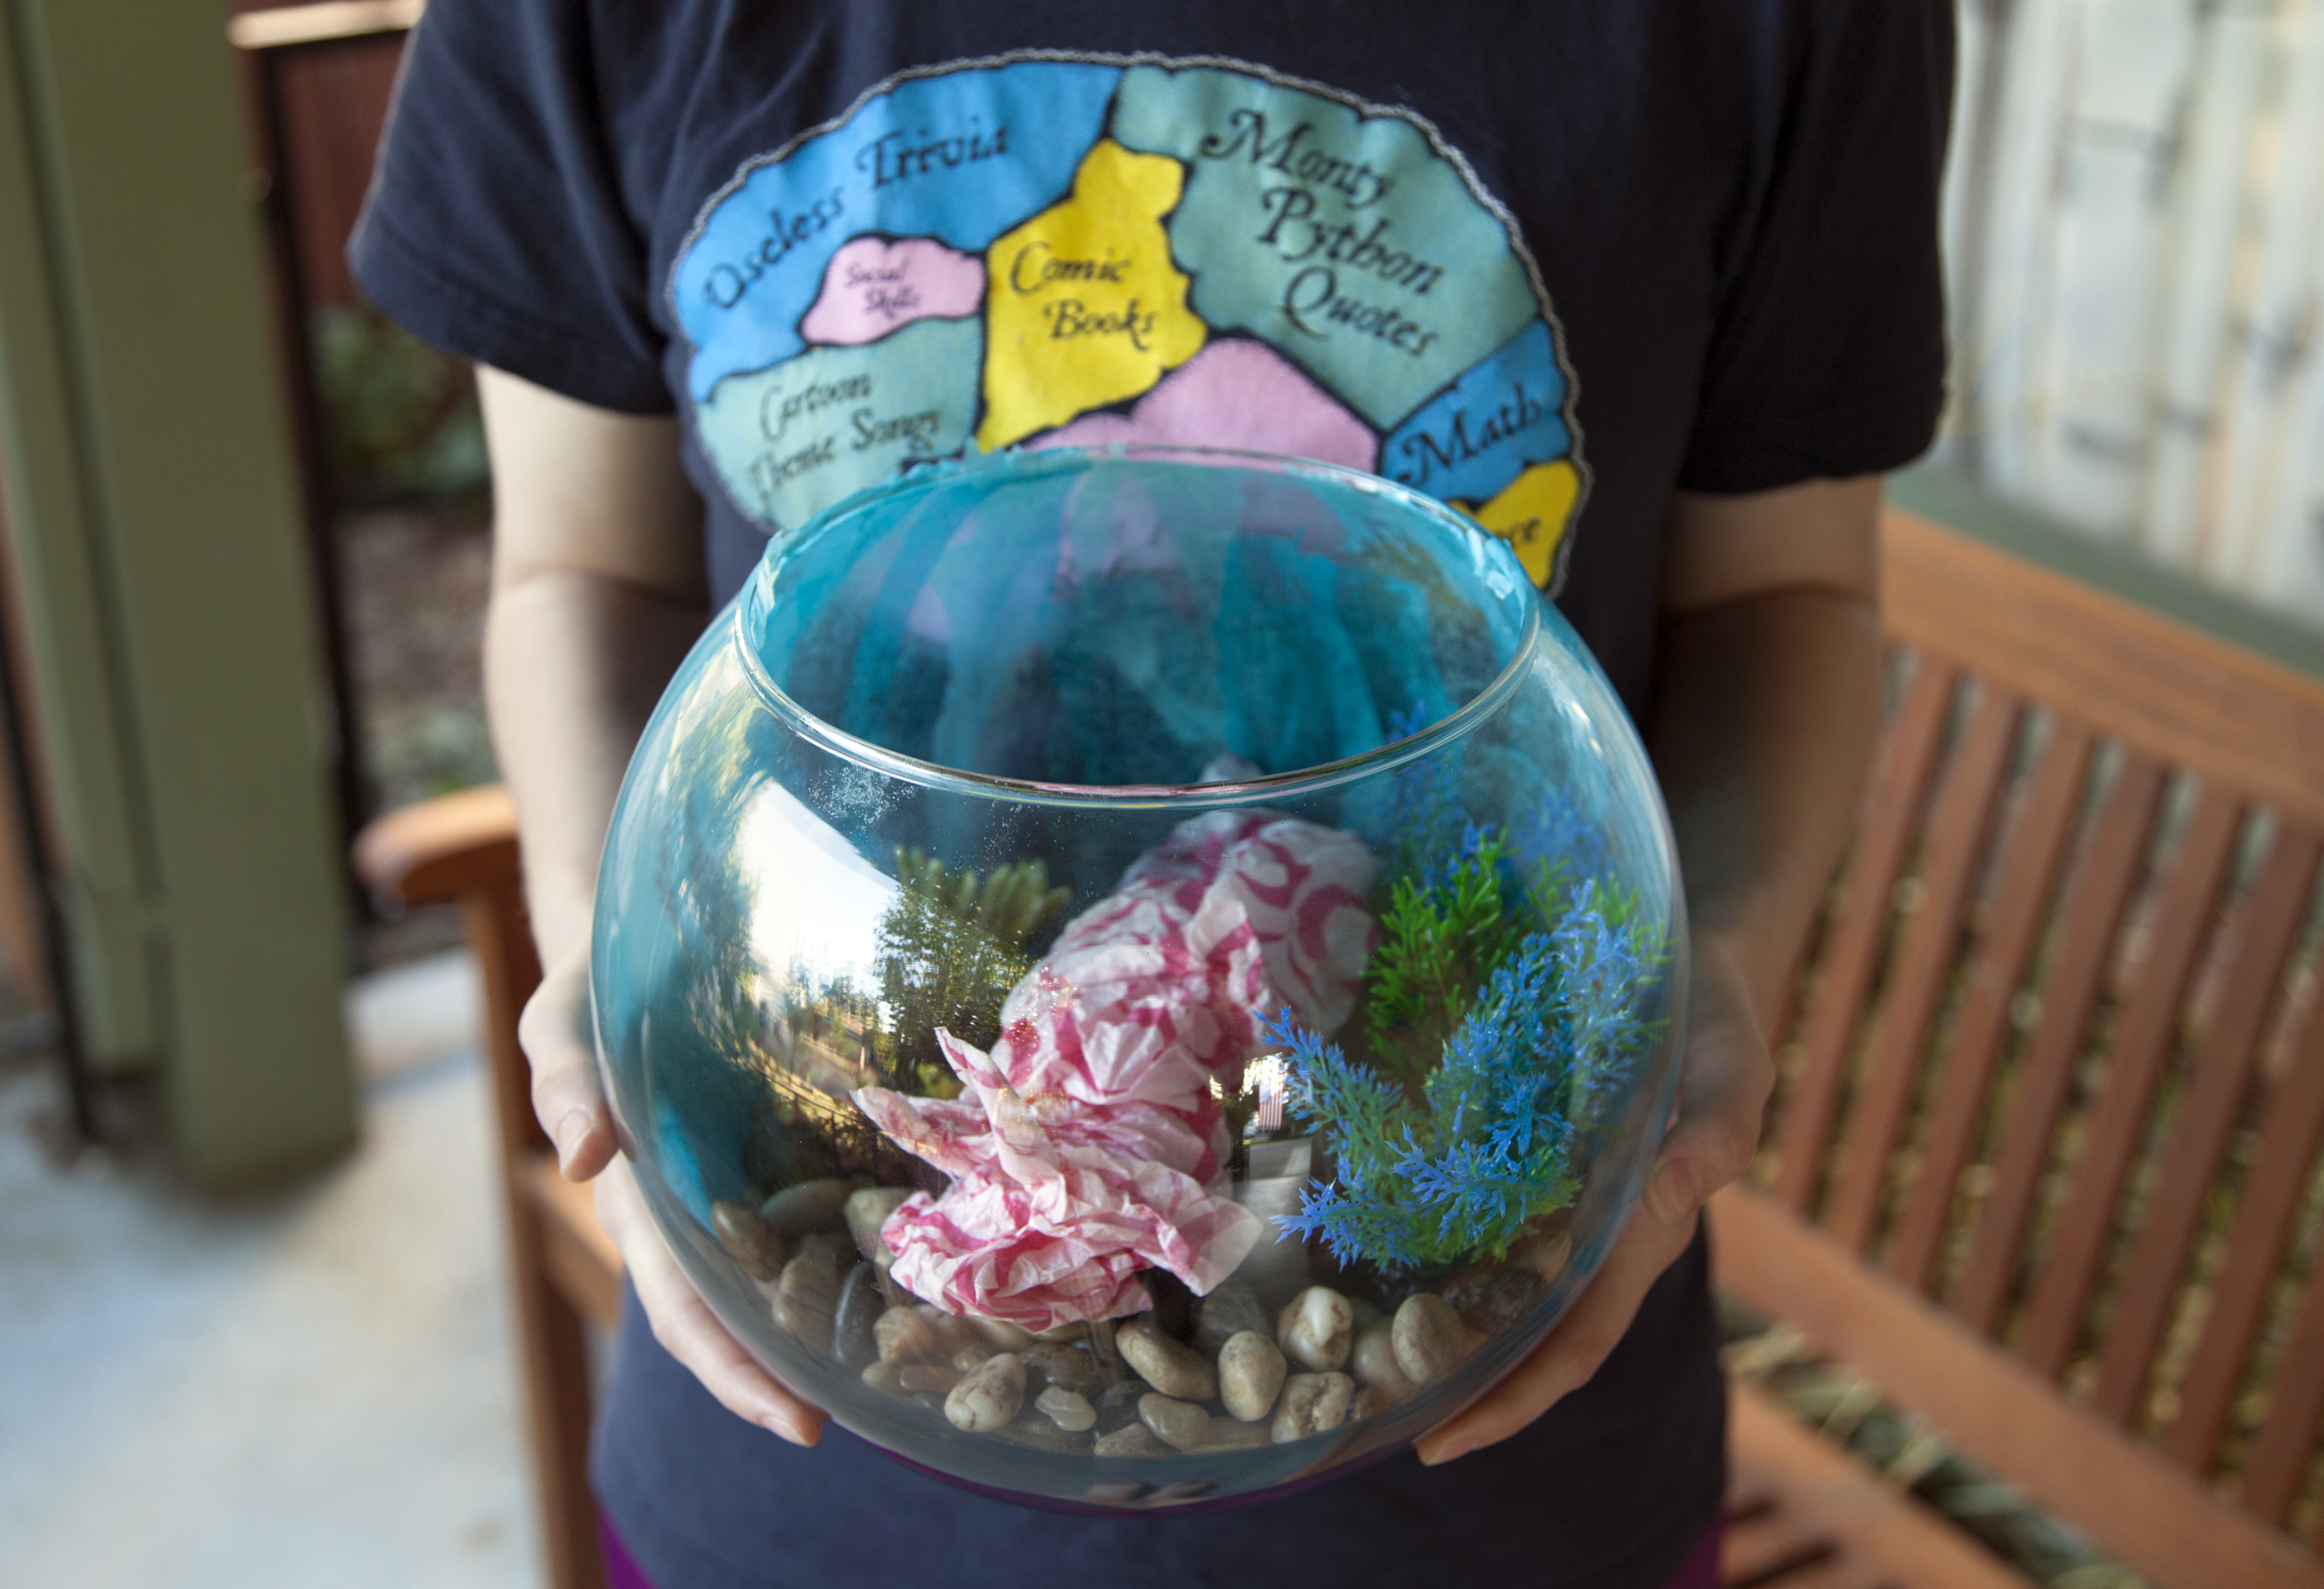
bowl, food, spring, color, blue, 2015, project, easter, highschool, 365, 3652015imstillstanding, nudibranch, homework, seaslug, easter egg